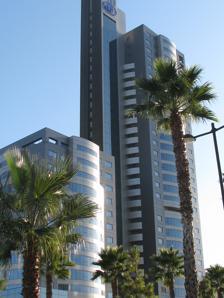
Building: Hilton Valencia
Country: Spain
Year built: 2006
Skyscraper in Spain Hilton Valencia General information Status Completed Type hotel Location Valencia , Spain Construction started 2002 Completed 2006 Height 117 m (384 ft) Technical details Floor count 35 Design and construction Architect(s) Norman Foster Hilton Valencia ( Torre Hilton , Hotel Hilton in Valencia ) is a skyscraper and hotel in Valencia , Spain. Completed in 2006, has 35 floors and rises 117 metres. It was part of Hilton Hotels. While the building is still standing and continues to be used as an office building, it is no longer a Hilton Hotel, after being taken over and renamed Hotel Melia Valencia It`s the tallest skyscraper in Valencia. See also Wikimedia Commons has media related to Hotel Meliá Valencia (Torre Hilton) . List of tallest buildings in Valencia References